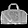
Label: Bag